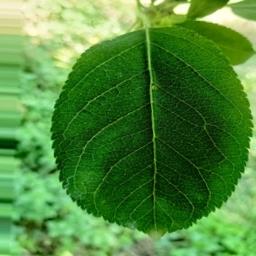
Label: Healthy